Edinburgh International Festival

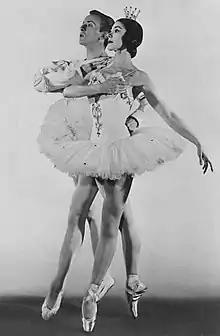
Fonteyn and Helpmann, "The Sleeping Beauty", Sadler's Wells 1950

Major artists came to Edinburgh during the first thirty years, such as the conductors Claudio Abbado, Daniel Barenboim, Thomas Beecham, Fritz Busch, Christoph von Dohnányi, Ferenc Fricsay, Alexander Gibson, Carlo Maria Giulini, Vittorio Gui, Rafael Kubelik, Georg Solti, Alberto Erede, János Ferencsik, John Pritchard, and Carlos Kleiber, and the directors Carl Ebert, Peter Ebert, Götz Friedrich, Colin Graham, Jean-Pierre Ponnelle, Günther Rennert, Giorgio Strehler, Luchino Visconti, Wieland Wagner and Franco Zeffirelli.